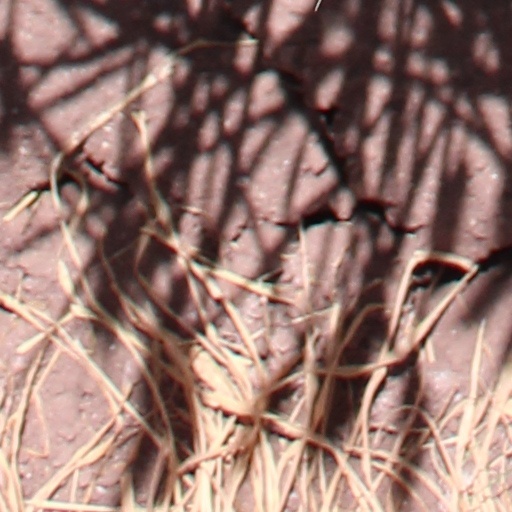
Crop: wheat